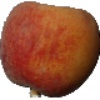
Label: Peach 1